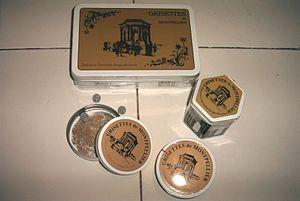
Des grisettes de Montpellier (France).
Cet article présente une liste des spécialités régionales françaises de confiserie et de chocolaterie classées par région et département.
La cuisine languedocienne, qui réunit celle des départements du Gard, de l'Hérault, de l'Aude, et de la Lozère, est composite. Elle utilise les produits de la mer, en particulier autour des ports de pêche, dont le principal est Sète. L'étang de Thau produit les huitres de Bouzigues.